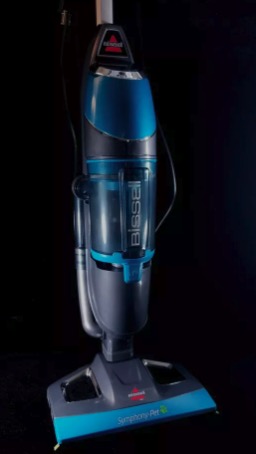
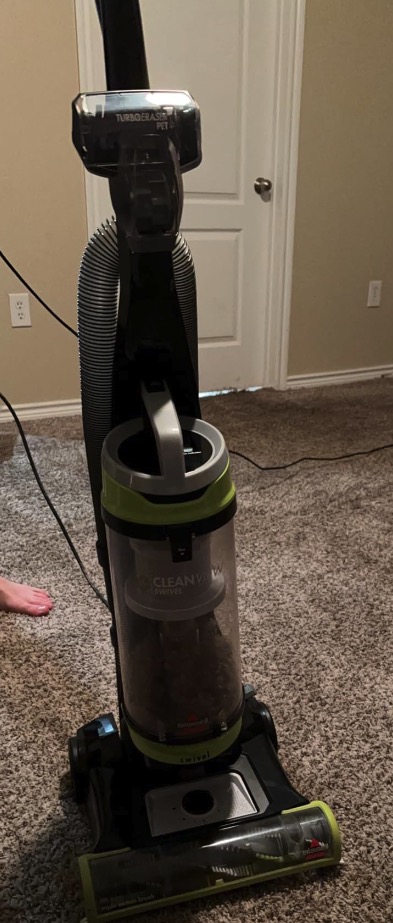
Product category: items_vacuum
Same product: no